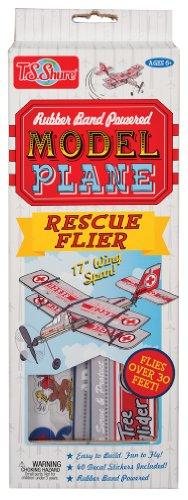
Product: T.S. Shure Rubber Band Powered Rescue Flier Model Plane Kit
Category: Toys & Games | Learning & Education
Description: The Rescue Flier plane has a 17 inch Wing Span and flies over 30 feet.
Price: $9.99
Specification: ProductDimensions:4.8x1.4x12.8inches|ItemWeight:5.6ounces|ShippingWeight:5.6ounces(Viewshippingratesandpolicies)|DomesticShipping:ItemcanbeshippedwithinU.S.|InternationalShipping:ThisitemcanbeshippedtoselectcountriesoutsideoftheU.S.LearnMore|ASIN:B00JM3VEE2|Itemmodelnumber:5018|Manufacturerrecommendedage:6-15years